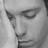
Emotion: sad